Foreign policy of the Woodrow Wilson administration

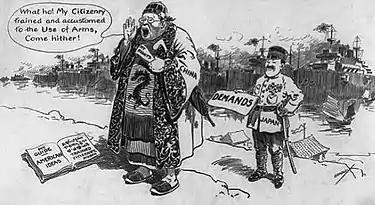
China unprepared to answer 21 demands by Japan in 1915; Bradley in "Chicago Daily News" March 13, 1915

After the Xinhai Revolution overthrew the emperor in 1911, The Taft administration recognized the new Government of the Chinese Republic as the legitimate government of China. In practice a number of powerful regional warlords were in control and the central government handled foreign policy and little else.